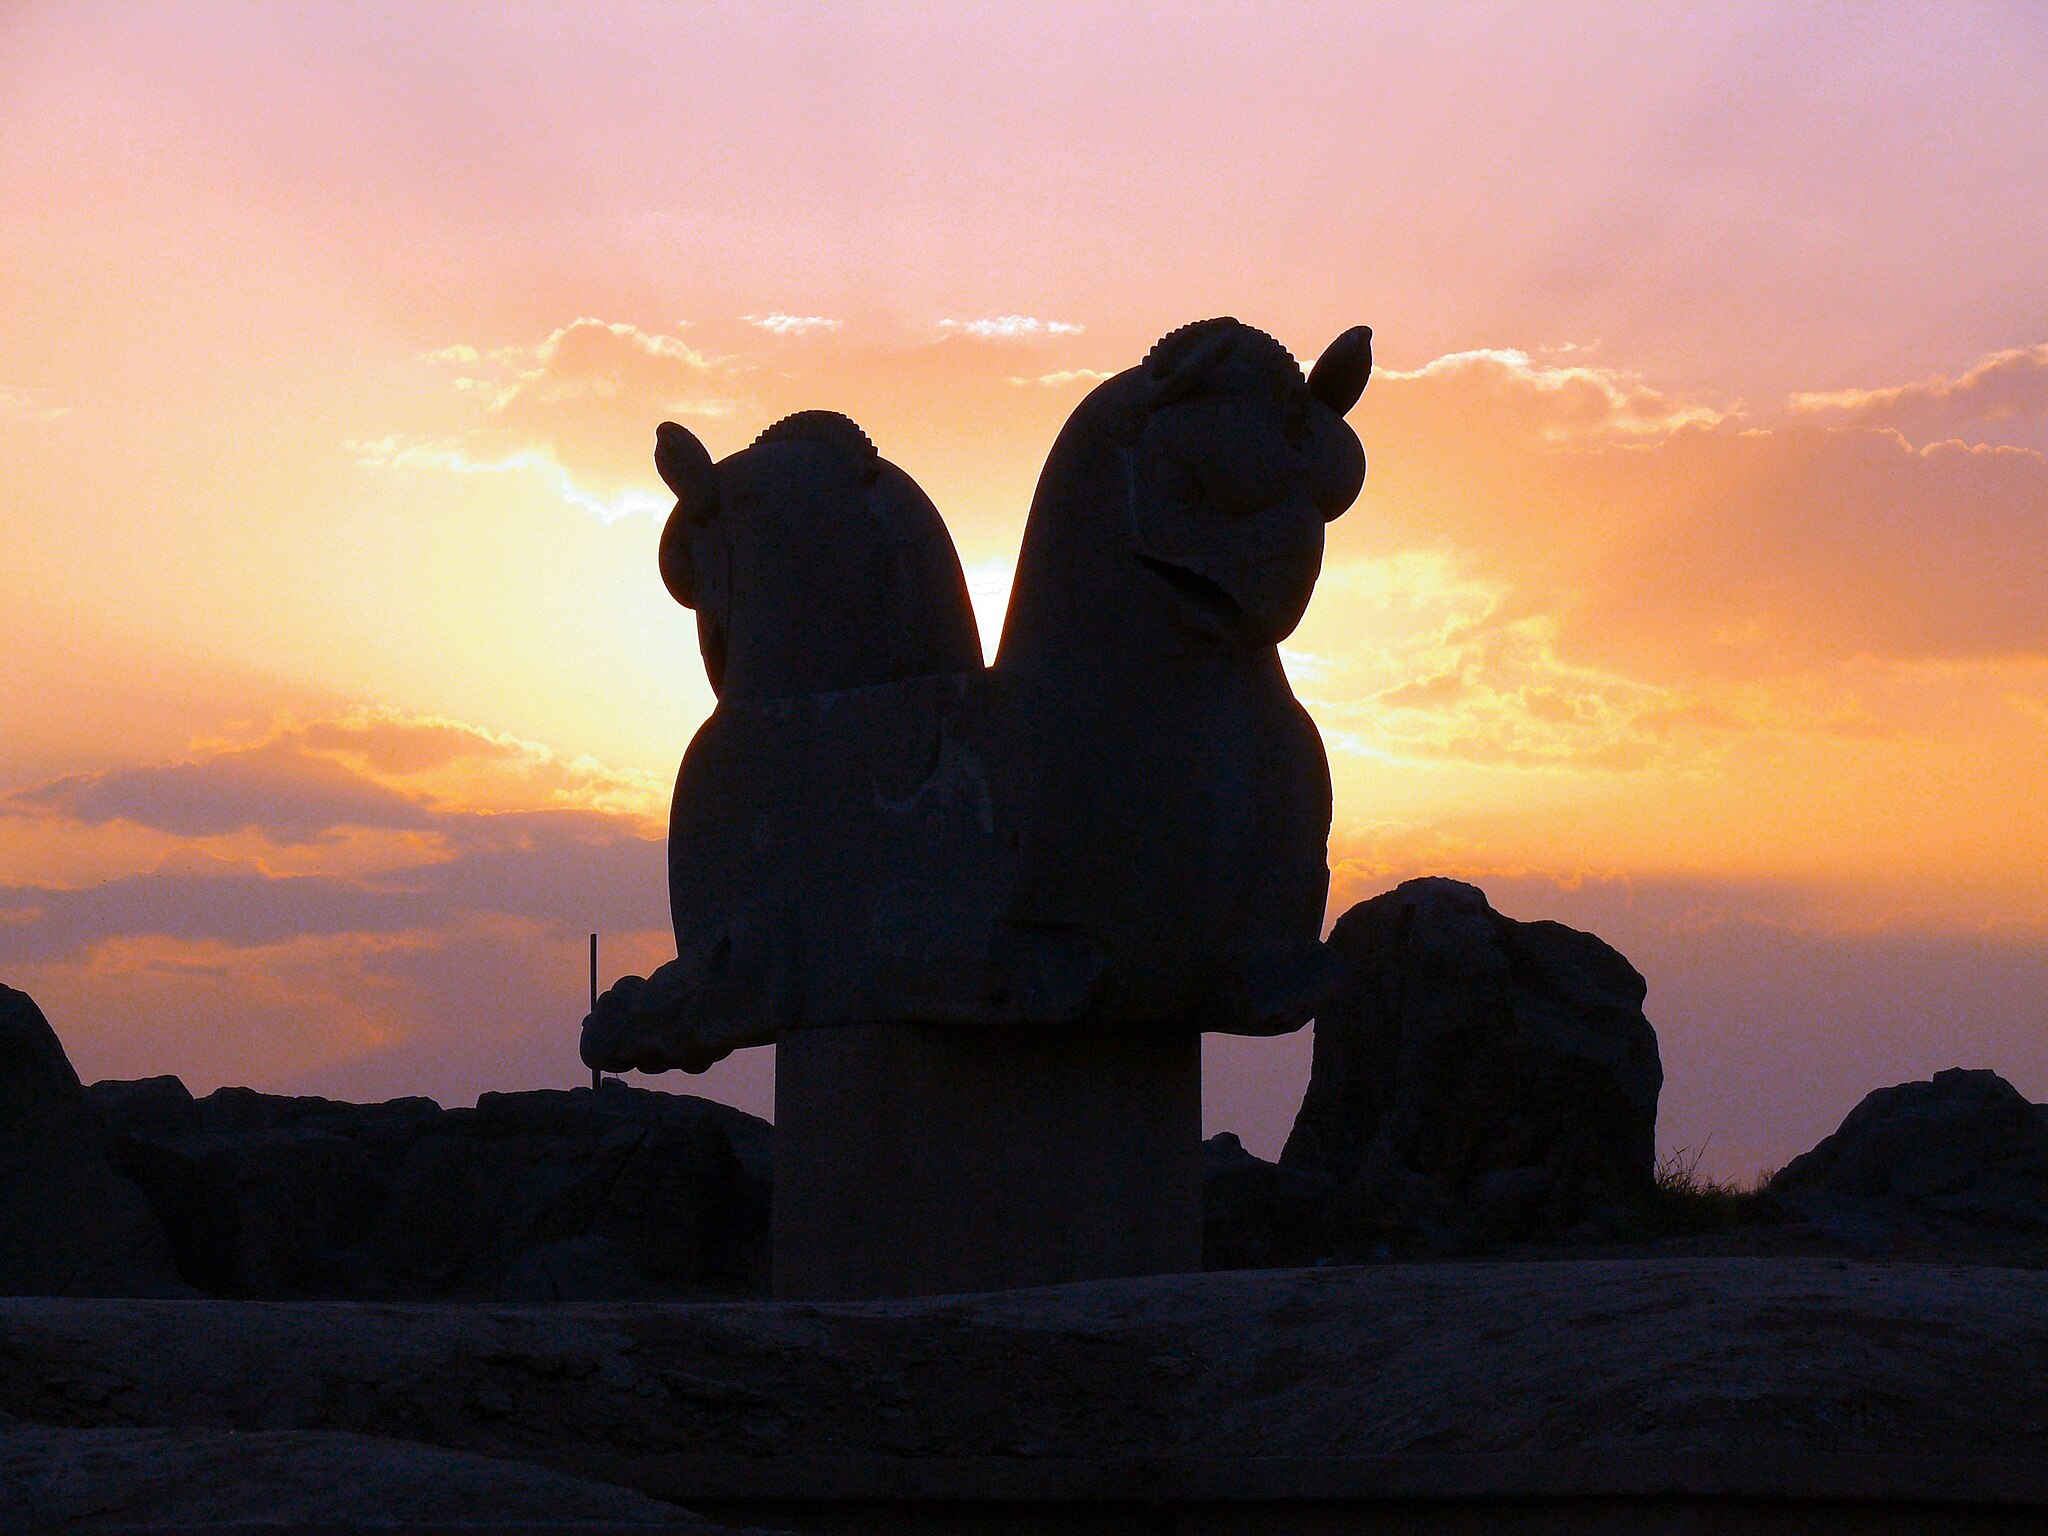
Title: Twilight griffins (2431027735)
Description: Persepolis griffins at twilight, Persepolis terrace, vicinity of Marvdasht, Province of Fars, Iran, April 2008. Those grey marble sculptures of diverging twins griffins were constituing the top of the columns carrying the roofs of Achaemenian king palaces at Persepolis, capital of the first Persian empire. Those figures were inspired by greek mythology as since Cyrus the Great, ionian greeks (minor asia) workers and architects were commited to the elaboration of such thin columns in the Persian empire ( Karl Nylander "ionian at Pasargadae", Studies in Old persian Architecture, Almqvist och Wiksell, Uppsal 1970). Giant lebanon cedar beams or sometime oak beams were placed between the animals joining all the columns and carrying the roofs of giant hypostyle halls. Bulls, lions, or lamassus (androcephalic winged bulls) were also sculpted. Such griffins can also be found on dishes, jewels, etc... of the same period, and became so popular that they became strong cultural symbols in Iran and Persia
Date: 2008-04-21 19:24
Categories: Flickr images reviewed by FlickreviewR, Flickr images missing SDC creator, Griffin capitals in Persepolis, Sunsets of Persepolis, Files with coordinates missing SDC location of creation, 2008 in Persepolis, Iran photographs taken on 2008-04-21, Photographic silhouettes of Persepolis